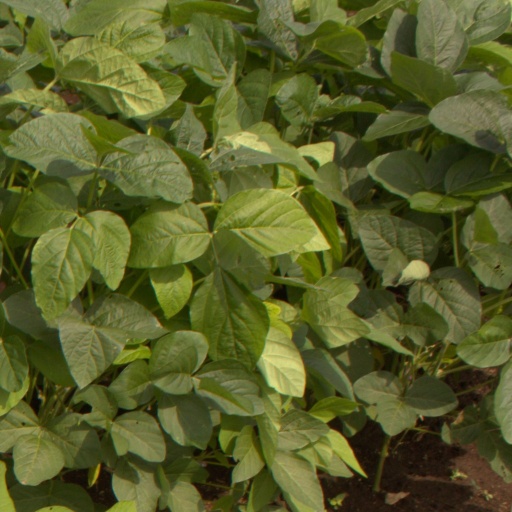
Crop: soybean